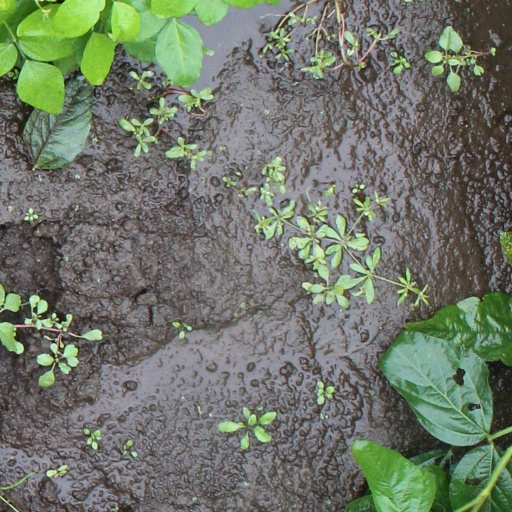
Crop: soybean